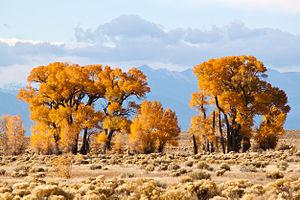
Un bosquet de Peupliers à feuilles étroites (Populus angustifolia) situés à Crestone, dans le Colorado (États-Unis).